Haseki Sultan Complex

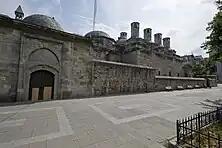

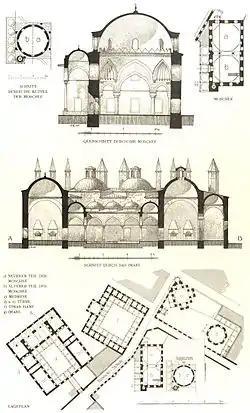
Elevations and plans published by Cornelius Gurlitt in 1912

The Haseki Sultan Complex (also Hürrem Sultan Complex) is a 16th-century Ottoman imperial mosque complex in the Fatih district of Istanbul, Turkey. It was the first royal project designed by the chief imperial architect Mimar Sinan.